Describe the emotion expressed in this image:  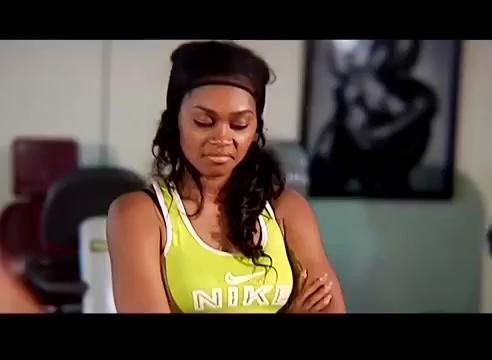
This person displays Suffering, valence and arousal with low intensity.